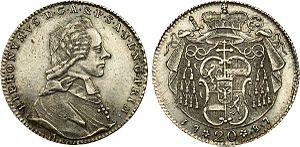
Hieronymus Joseph Franz de Paula Graf von Colloredo-Wallsee und Mels, né le 31 mai 1732 à Vienne et mort le 20 mai 1812, fut évêque de Gurk de 1761 à 1772 et prince-archevêque de Salzbourg de 1772 à sa mort mais perdit son pouvoir temporel de prince souverain par le Recès d'Empire en 1803. Grand seigneur éclairé, le prélat est connu pour avoir été l'employeur de Michael Haydn, maître de chapelle à Salzbourg depuis 1763, et de Leopold Mozart puis du fils de celui-ci Wolfgang Amadeus Mozart.